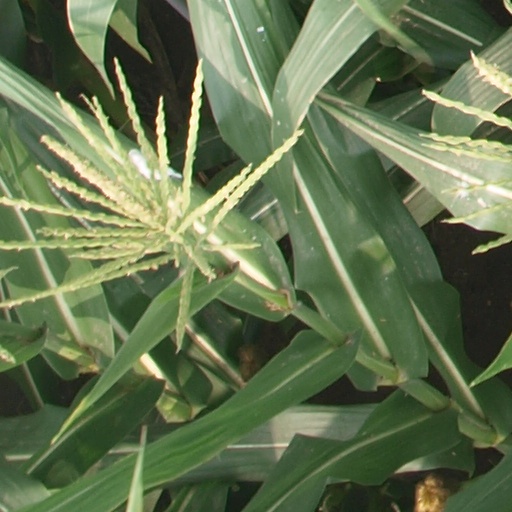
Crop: maize; corn